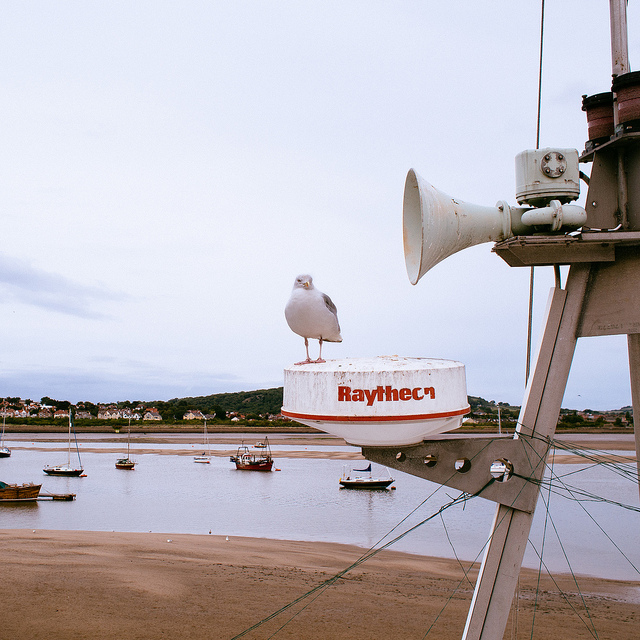
A bird sitting on top of a boat next to a river.